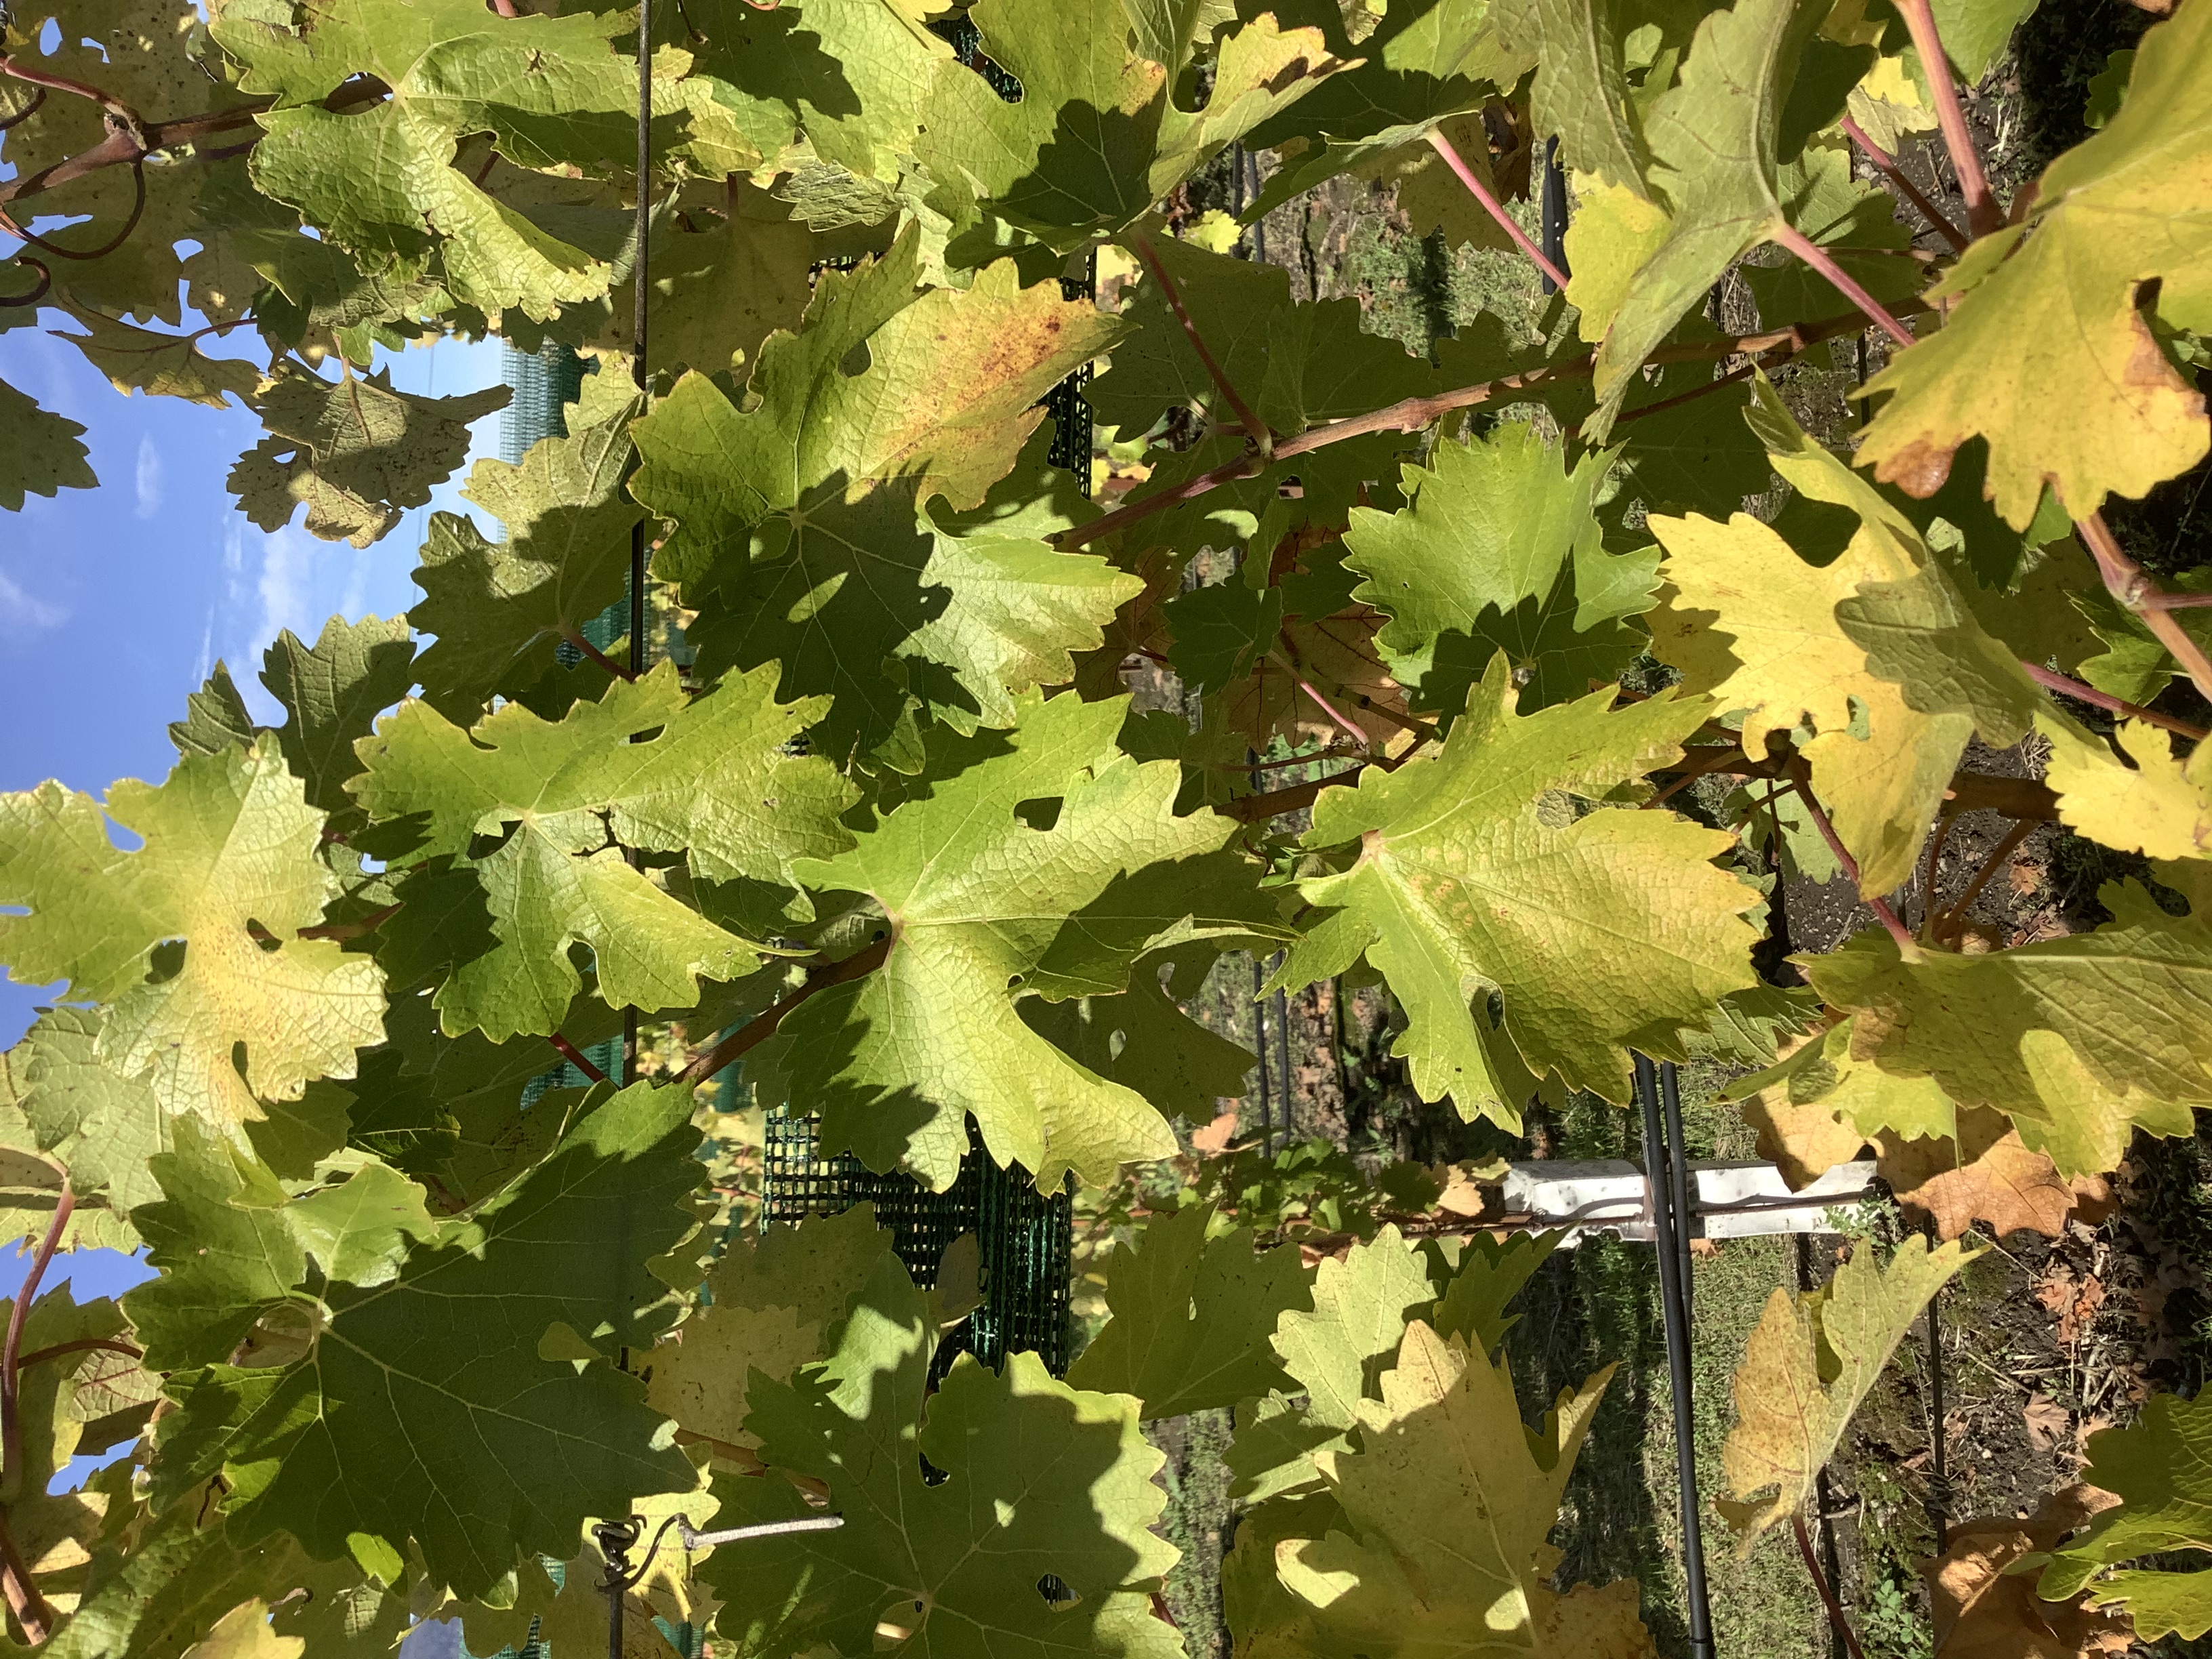
Label: No Virus